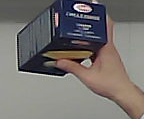
Product: barilla_lasagne